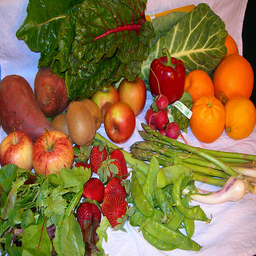
Label: peels